Akshar Purushottam Darshan

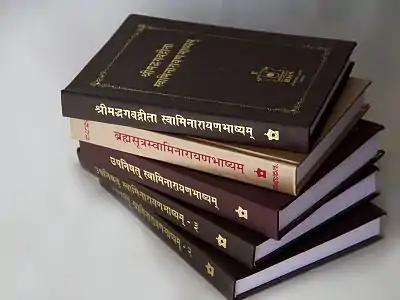
Swaminarayan Bhashyam

The primary sources of Akshar-Purushottam Darshan are the Vachanamrut, which is a compilation of 273 oral discourses delivered by Swaminarayan that were documented by his senior followers during his lifetime; the Vedaras, a comprehensive letter written to his monastic followers explicating his doctrine and providing moral instructions; and the Swamini Vato, a collection of oral commentaries delivered by Gunatitanand Swami, who was Swaminarayan's senior disciple and regarded as his successor as guru in the lineage of the Bochasanwasi Akshar Purushottam Sanstha (BAPS).